Kuba textiles

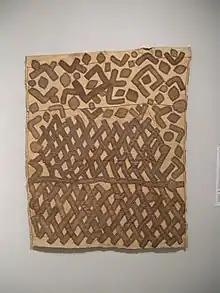
Kuba cloth from early-mid 20th century, currently at the Honolulu Academy of Arts.

Kuba women traditionally wore overskirts during burial displays, but the overskirt was later adopted as part of many ceremonial ensembles worn during ritual dances, celebrations, and masked performances. The wraparound skirt was secured with a belt and worn over a typically monochrome red or white embroidered skirt. These skirts exhibit a variety of design components; some skirts use flat linear embroidery exclusively, while others use this technique exclusive on the borders of the fabric, in which case the interior is executed with cut-pile embroidery, which lends the surface a "plush" appearance and feel. Textile weaving boasts a variety of motifs, such as guilloche interlace, which embroidery artists employed along with color, line and texture to yield varied compositions and visual effects. The embroidery design is chosen by the female head of the clan, and she assigns different blocks to women based on their skill level. Because the skirt is assembled from blocks embroidered from by multiple women, each assembled skirt is unique. Each block can take months or even years to complete and multiple blocks are combined to the desired length of the skirt, which is usually 25 feet long.